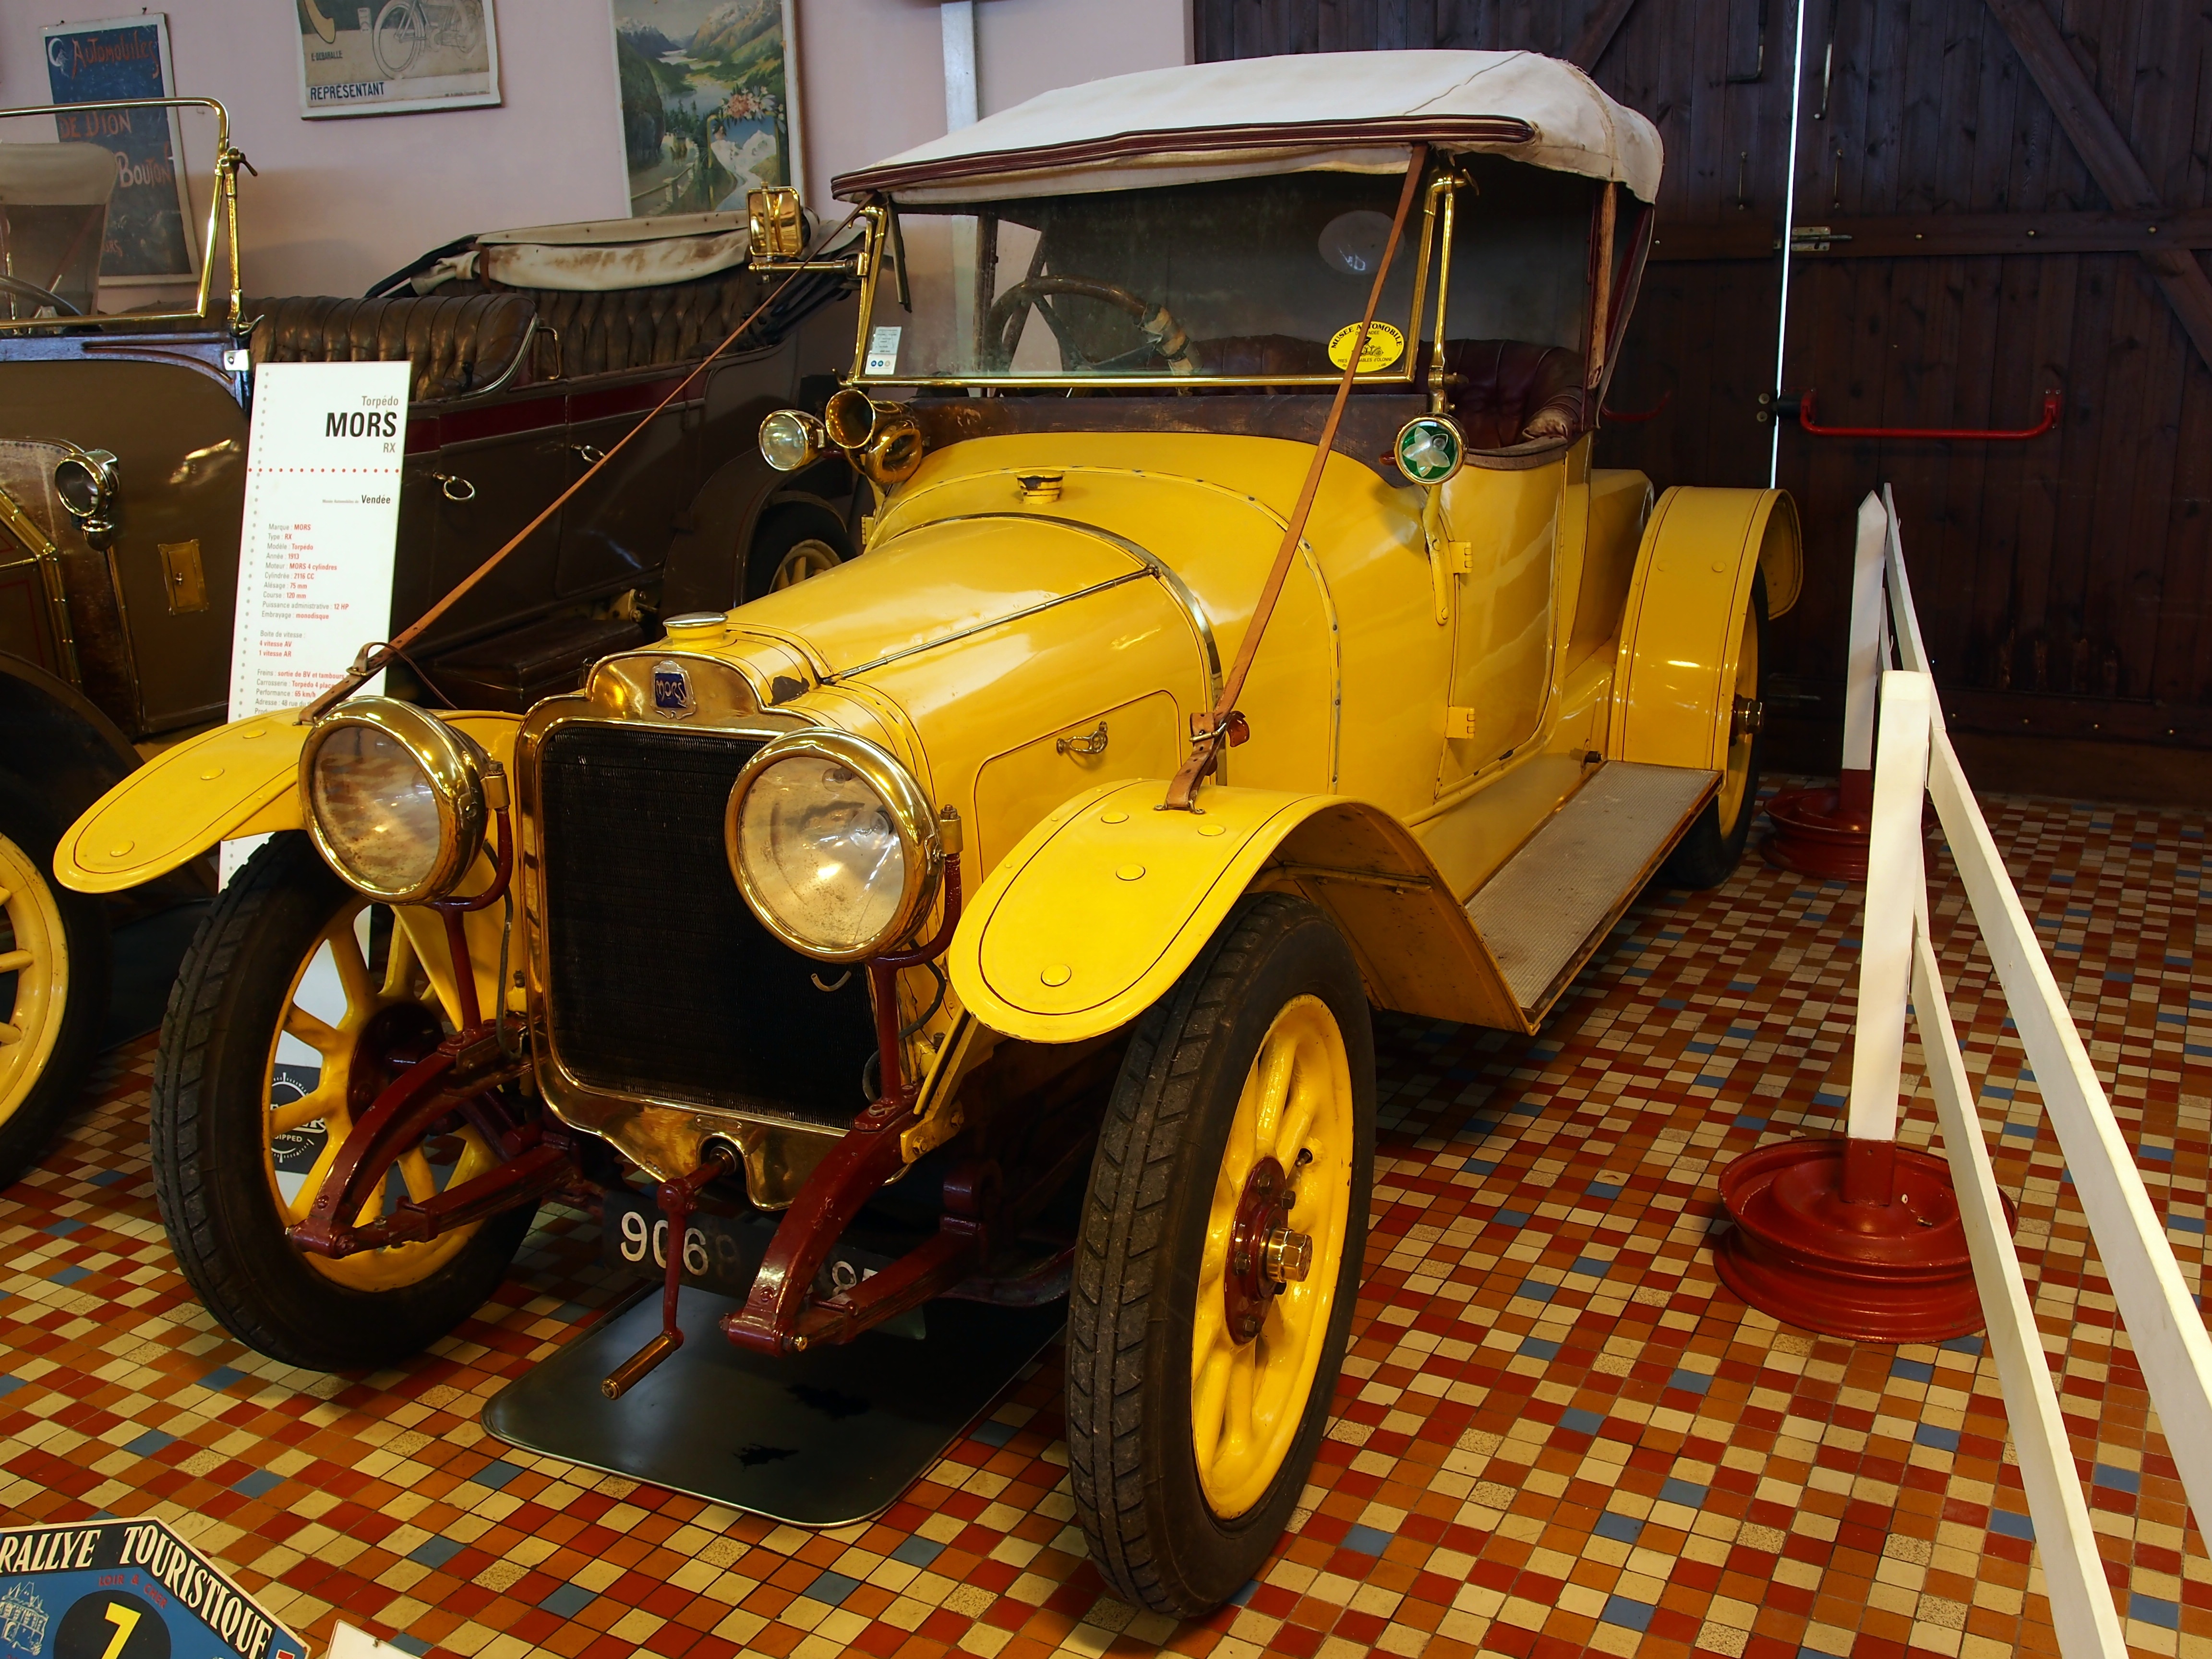
technology, car, automobile, old, transportation, vehicle, museum, historic, automotive, motor vehicle, vintage car, oldtimer, classic, antique car, land vehicle, touring car, mors, automobile make, military vehicle